Aubrey (The X-Files)

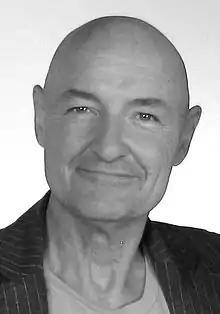

"Aubrey" was written by Sara B. Charno, making it her first writing contribution to the series. The episode was directed by Rob Bowman. Charno's initial script revolved around "the concept of 50 year old murders and the transfer of genetic memory" before she expanded the premise, incorporating elements of another story idea revolving around a female serial killer. Glen Morgan and James Wong, who had written for "The X-Files" before, helped Charno refine the story, and the script was revised shortly before shooting, which resulted in newer scenes being added during production, such as the scene in which BJ attacks Mulder.